A. J. Francis

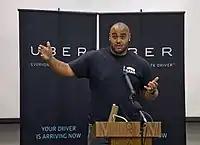
Francis speaking at an Uber event in 2015

In April 2015, Francis went viral for signing up to be an Uber driver in the off-season, while playing for the Miami Dolphins.